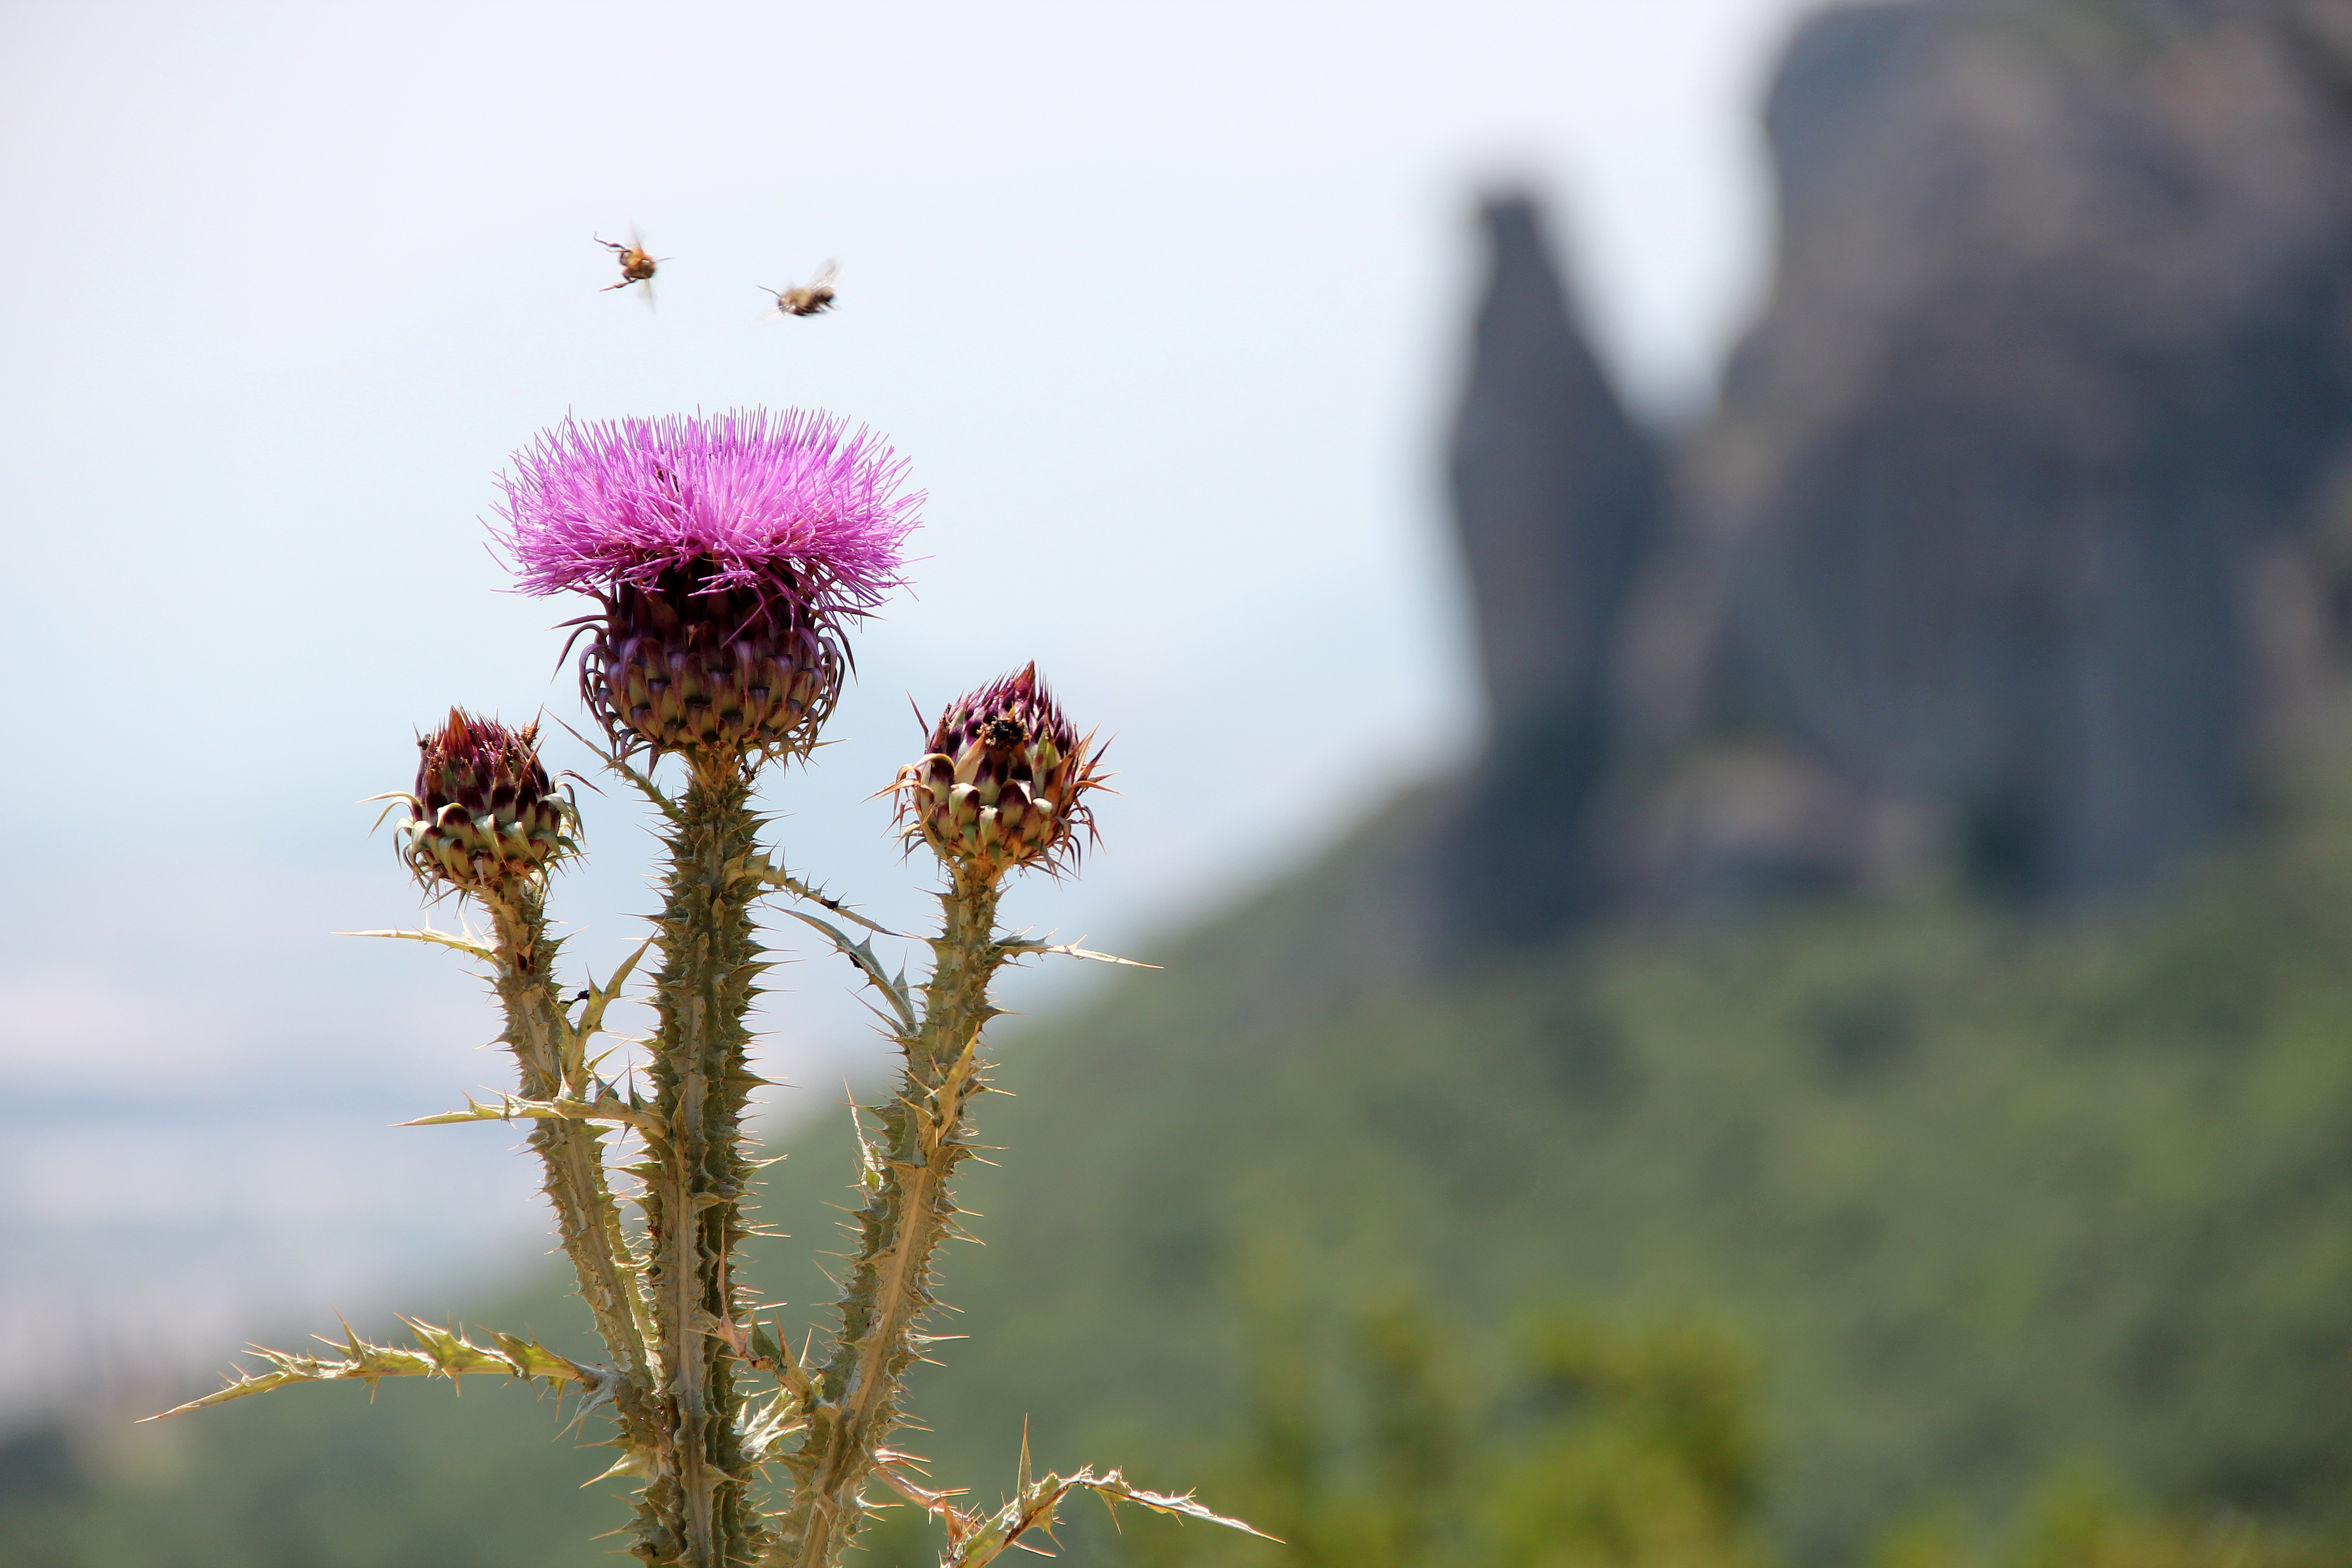
nature, grass, blossom, plant, field, photography, meadow, prairie, leaf, flower, autumn, botany, flora, wildflower, close up, thistle, macro photography, flowering plant, daisy family, grass family, plant stem, land plant